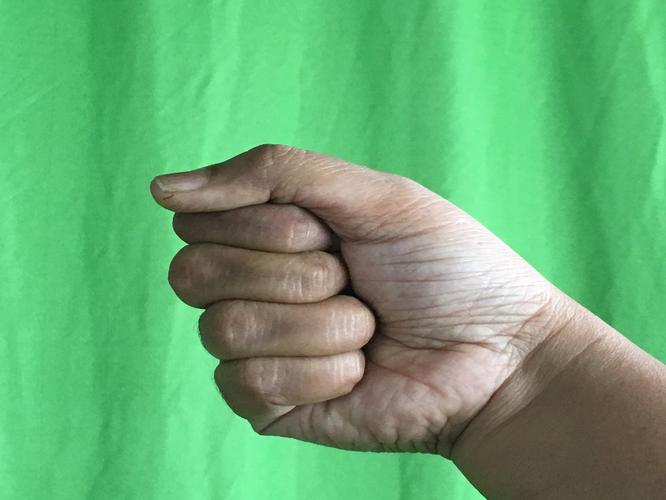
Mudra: Mushti
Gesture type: single_hand